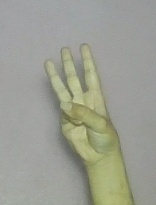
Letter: thaa